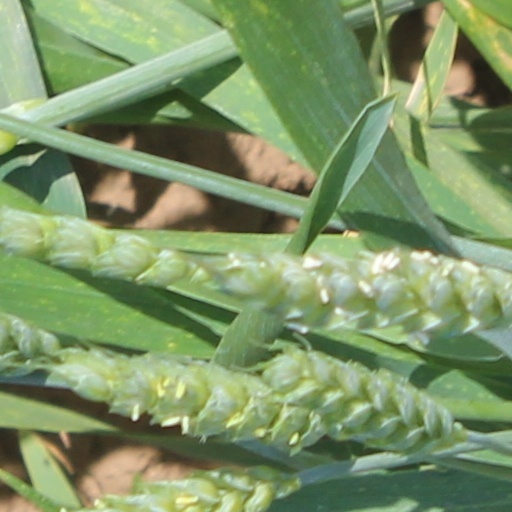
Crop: wheat